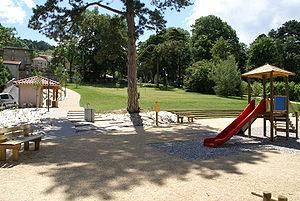
Vue estivale du parc municipal requalifié en 2009
Moras-en-Valloire est une commune française située dans le département de la Drôme, en région Auvergne-Rhône-Alpes.